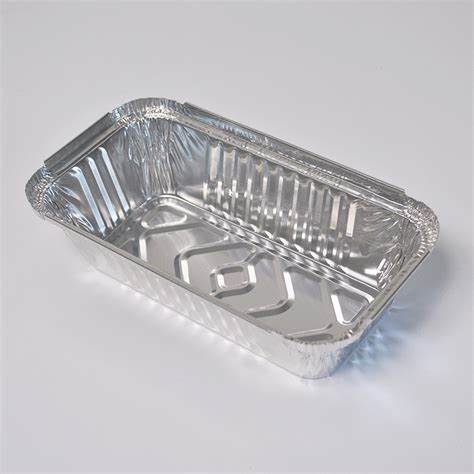
Label: metal